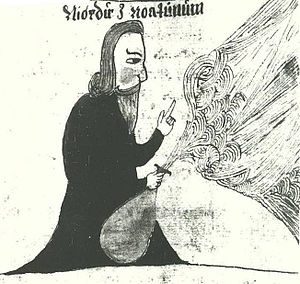
AM 738 4to
AM 738 4to eller Edda oblongata er et islandsk papirmanuskript på 135 sider dateret til omkring 1680. Det er på Árni Magnússon-instituttet i Reykjavík og indeholder Yngre Edda illustreret med 23 tegninger fra den nordiske mytologi. Navnet kommer fra manuskriptets liggende format; det er dog usædvanligt højt i forhold til bredden.